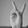
ASL letter: V